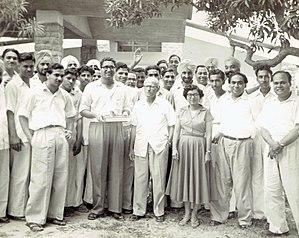
Urmila Eulie Chowdhury, née en 1923 et décédée le 20 septembre 1995, est une architecte indienne. Elle a travaillé comme architecte mais aussi paysagiste et designer. Elle a également été enseignante et écrivaine.